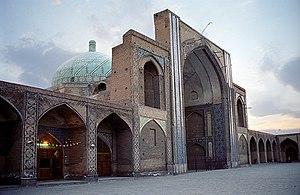
Qazvin est une ville d'Iran située à l'ouest de Téhéran et au pied des monts Elbourz. Qazvin est la capitale de la province portant son nom.
Cet article présente une liste de mosquées d'Iran, non exhaustive.